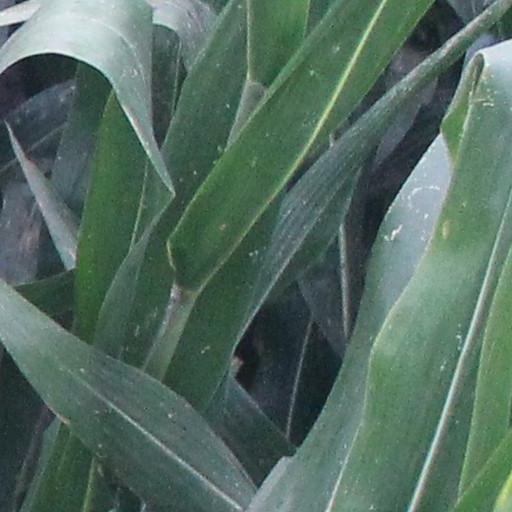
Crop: maize; corn